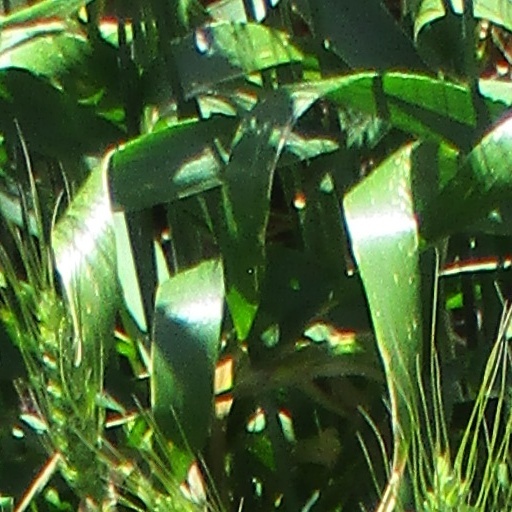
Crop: wheat